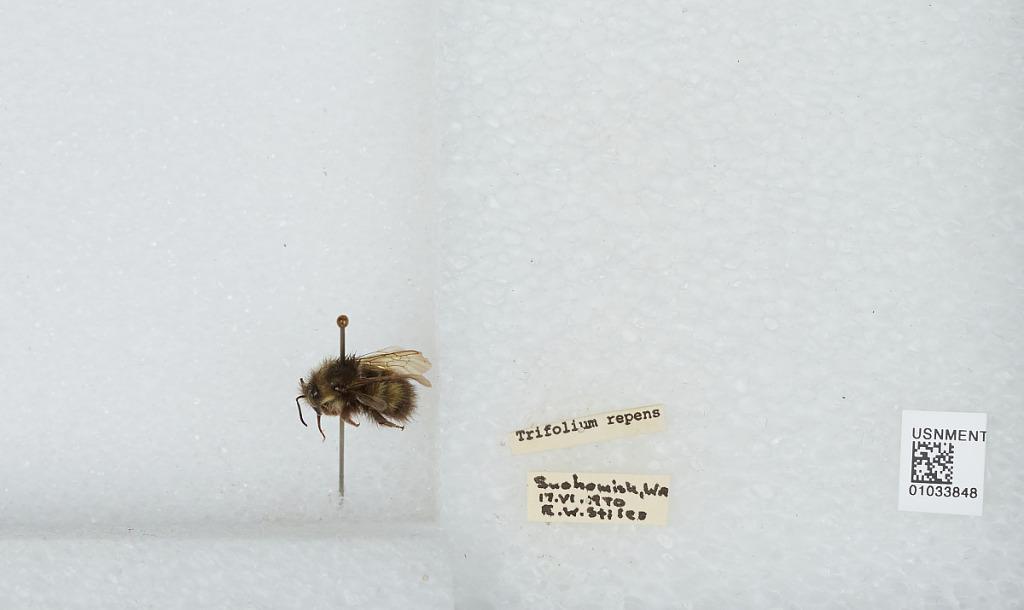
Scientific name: Bombus (Pyrobombus) sitkensis Nylander
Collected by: E. Stiles
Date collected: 1970-6-17
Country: United States
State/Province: Washington
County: Snohomish
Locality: Snohomish
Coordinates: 47.9192, -122.091